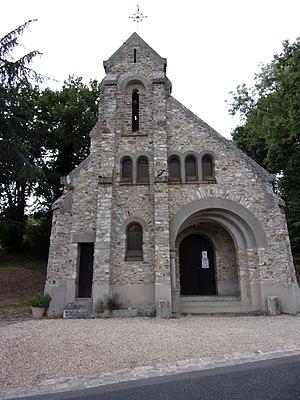
Église Saint-Martin de Souzy-la-Briche
Julien Barbier, né en 1869 et mort en 1940, est un architecte français, spécialisé dans l’architecture religieuse.